Nicolaes Grisz Grauwert

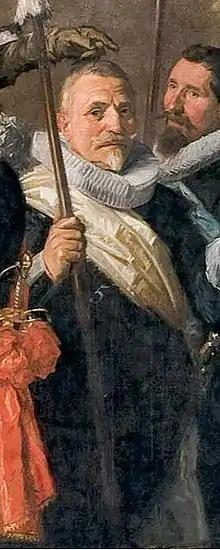
Nicolaes Grisz Grauwert, detail of schutterstuk by Frans Hals in 1639

Nicolaes Grisz Grauwert (1582 – 1658), was a Dutch Golden Age member of the Haarlem schutterij.